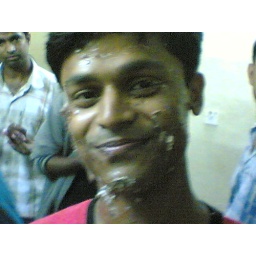
birthday boy being stuffed by cake before the kick :)